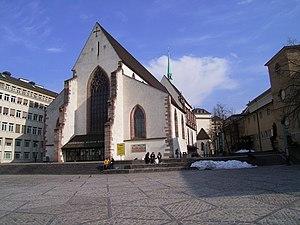
Le Musée historique de Bâle, qui a ouvert ses portes en 1894 dans l’ancienne Barfüsserkirche de Bâle, abrite la plus importante collection d’histoire de la civilisation dans la région du Rhin supérieur.
Les musées de Bâle sont un ensemble de musées regroupés dans la ville de Bâle et sa proche région. Ils couvrent une vaste palette de collections principalement consacrées aux beaux-arts. Les collections abritent de nombreuses œuvres d’importance internationale. Avec au moins trois douzaines d’établissements, collections culturelles des villages périphériques non incluses, la densité de musées est particulièrement élevée comparée à celle de régions urbaines de taille similaire. Quelque un million et demi de visiteurs affluent chaque année.